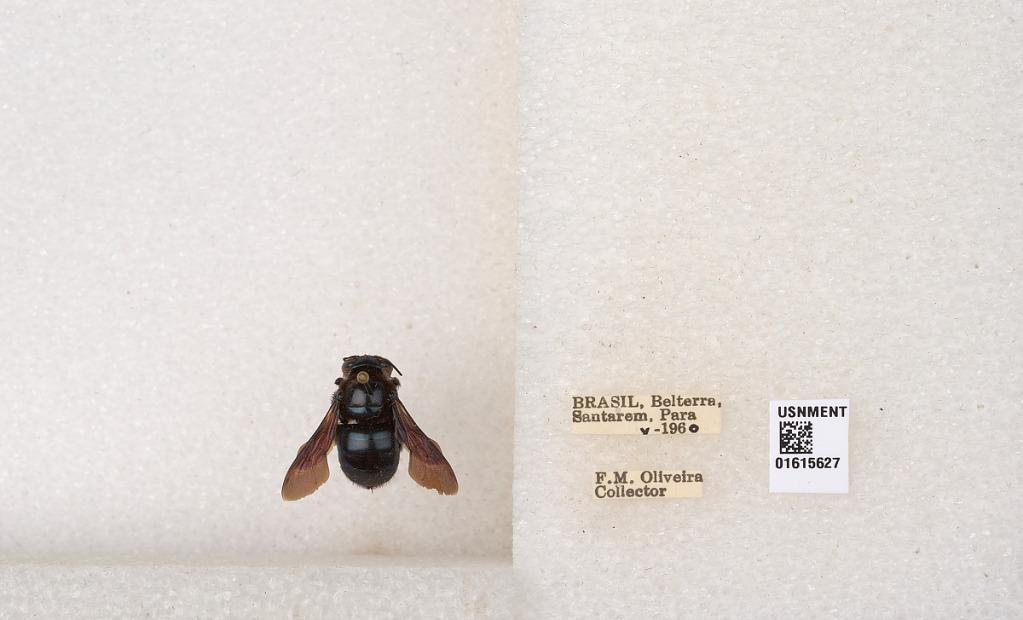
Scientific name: Xylocopa (Schonnherria) muscaria (Fabricius)
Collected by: F. Oliveira
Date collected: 1960-5-1
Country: Brazil
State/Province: Para
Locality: Belterra, Santarem